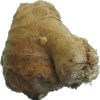
Label: Ginger Root 1